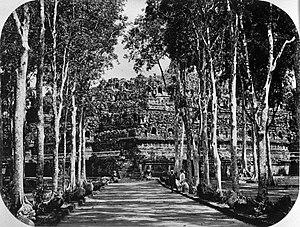
Walter Bentley Woodbury est un photographe et inventeur britannique, pionnier dans son domaine. Il fut l'un des premiers photographes en Australie et aux Indes orientales néerlandaises. À l'origine de nombreuses inventions brevetées en photographie, son innovation la plus connue est la photoglyptie, un procédé opto-mécanique de reproduction d'images photographiques.